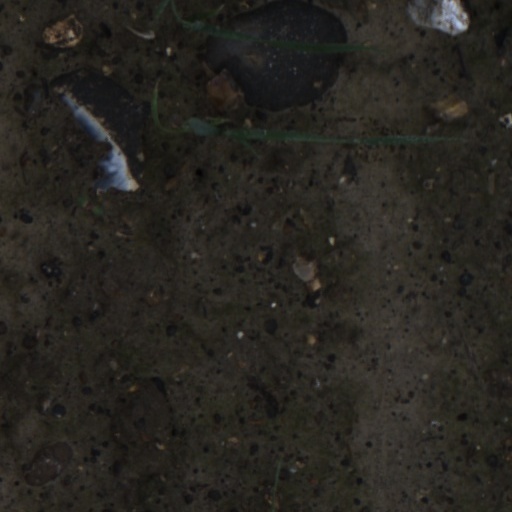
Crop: wheat